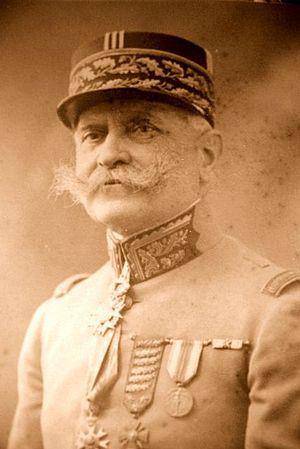
La famille Goybet est une ancienne et notable famille française originaire de Savoie. Connue depuis le XVᵉ siècle, la branche cadette fut anoblie en 1758, et la branche aînée, subsistante, compte notaires, châtelains, et depuis le XIXᵉ siècle des officiers dans l'armée française dont quatre officiers généraux. Plusieurs membres de la famille Goybet ont été décorés de la Légion d'honneur sur plusieurs générations. Cette famille compte notamment des chevaliers, deux commandeurs et trois grands officiers au sein de cet ordre.
Victor-Louis Goybet, né à Lyon le 9 juin 1865 et mort à Lyon le 13 novembre 1947, est un général français, Grand Officier de la Légion d'Honneur.